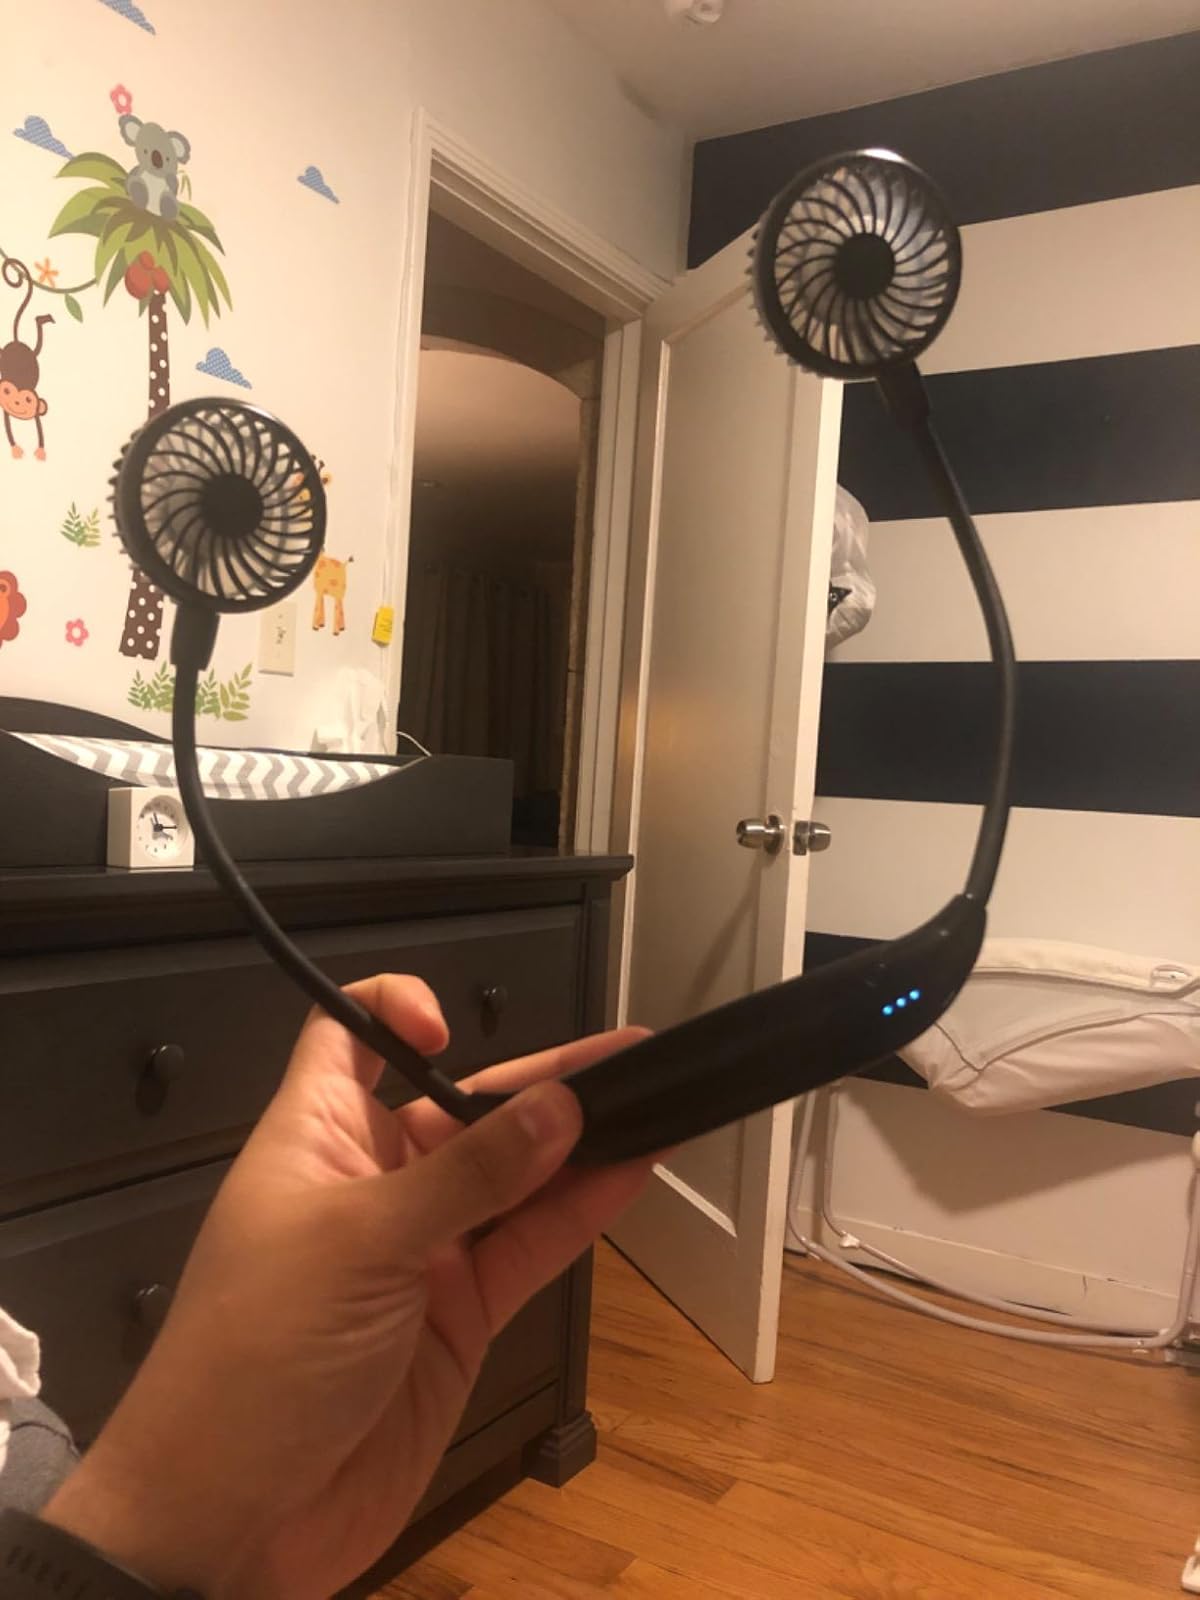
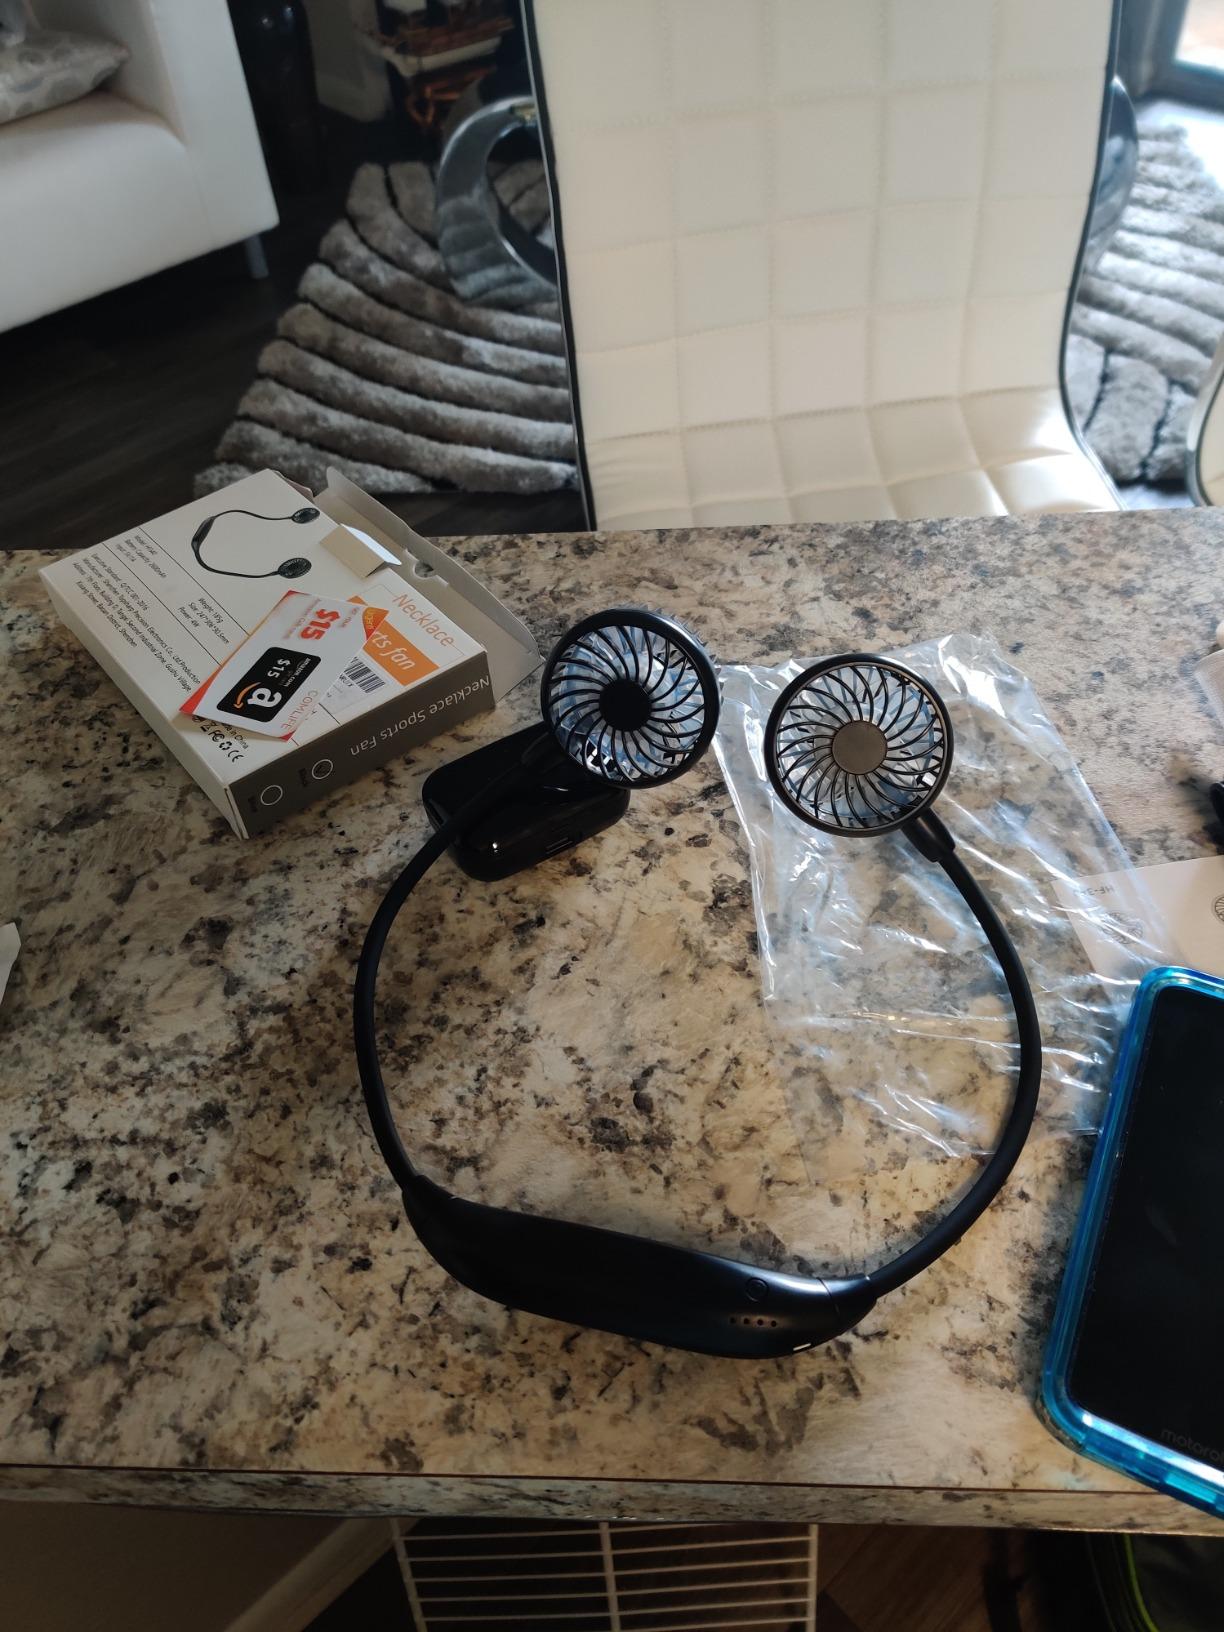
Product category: fan
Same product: yes